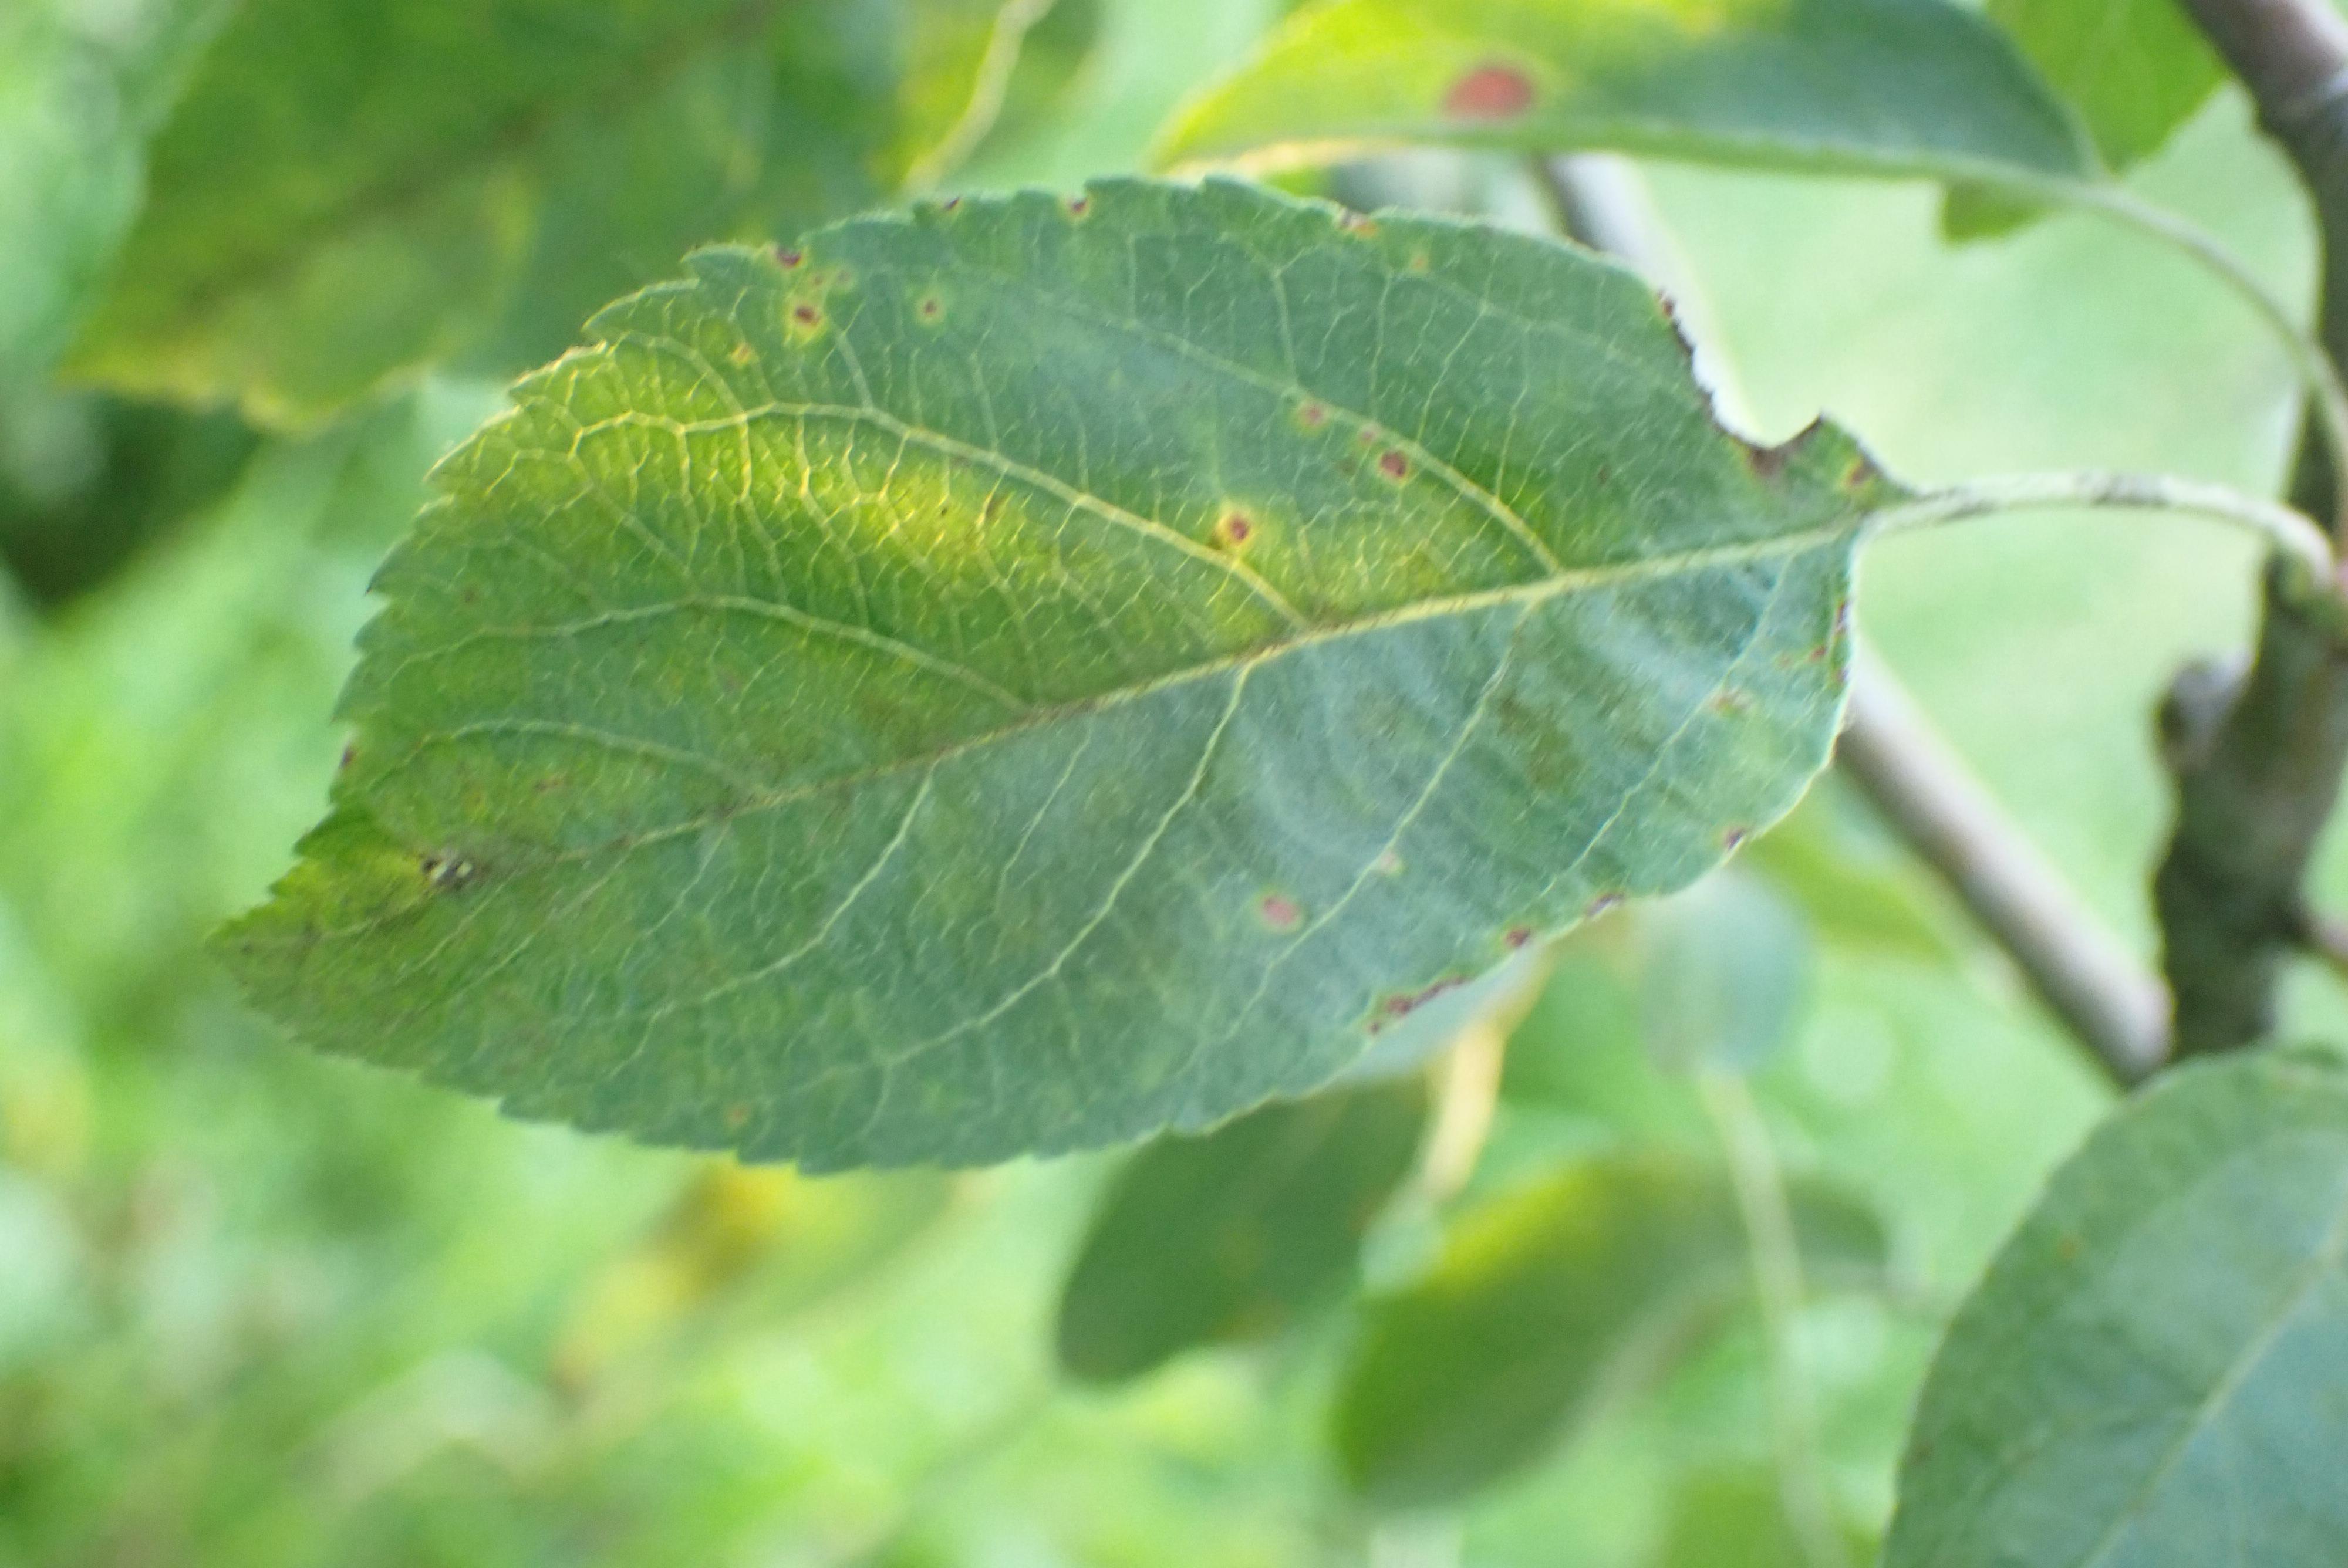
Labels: scab, frog_eye_leaf_spot, complex